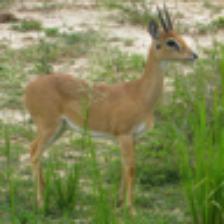
Label: NonHuman